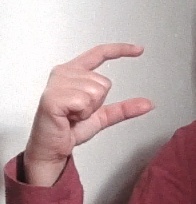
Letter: dal